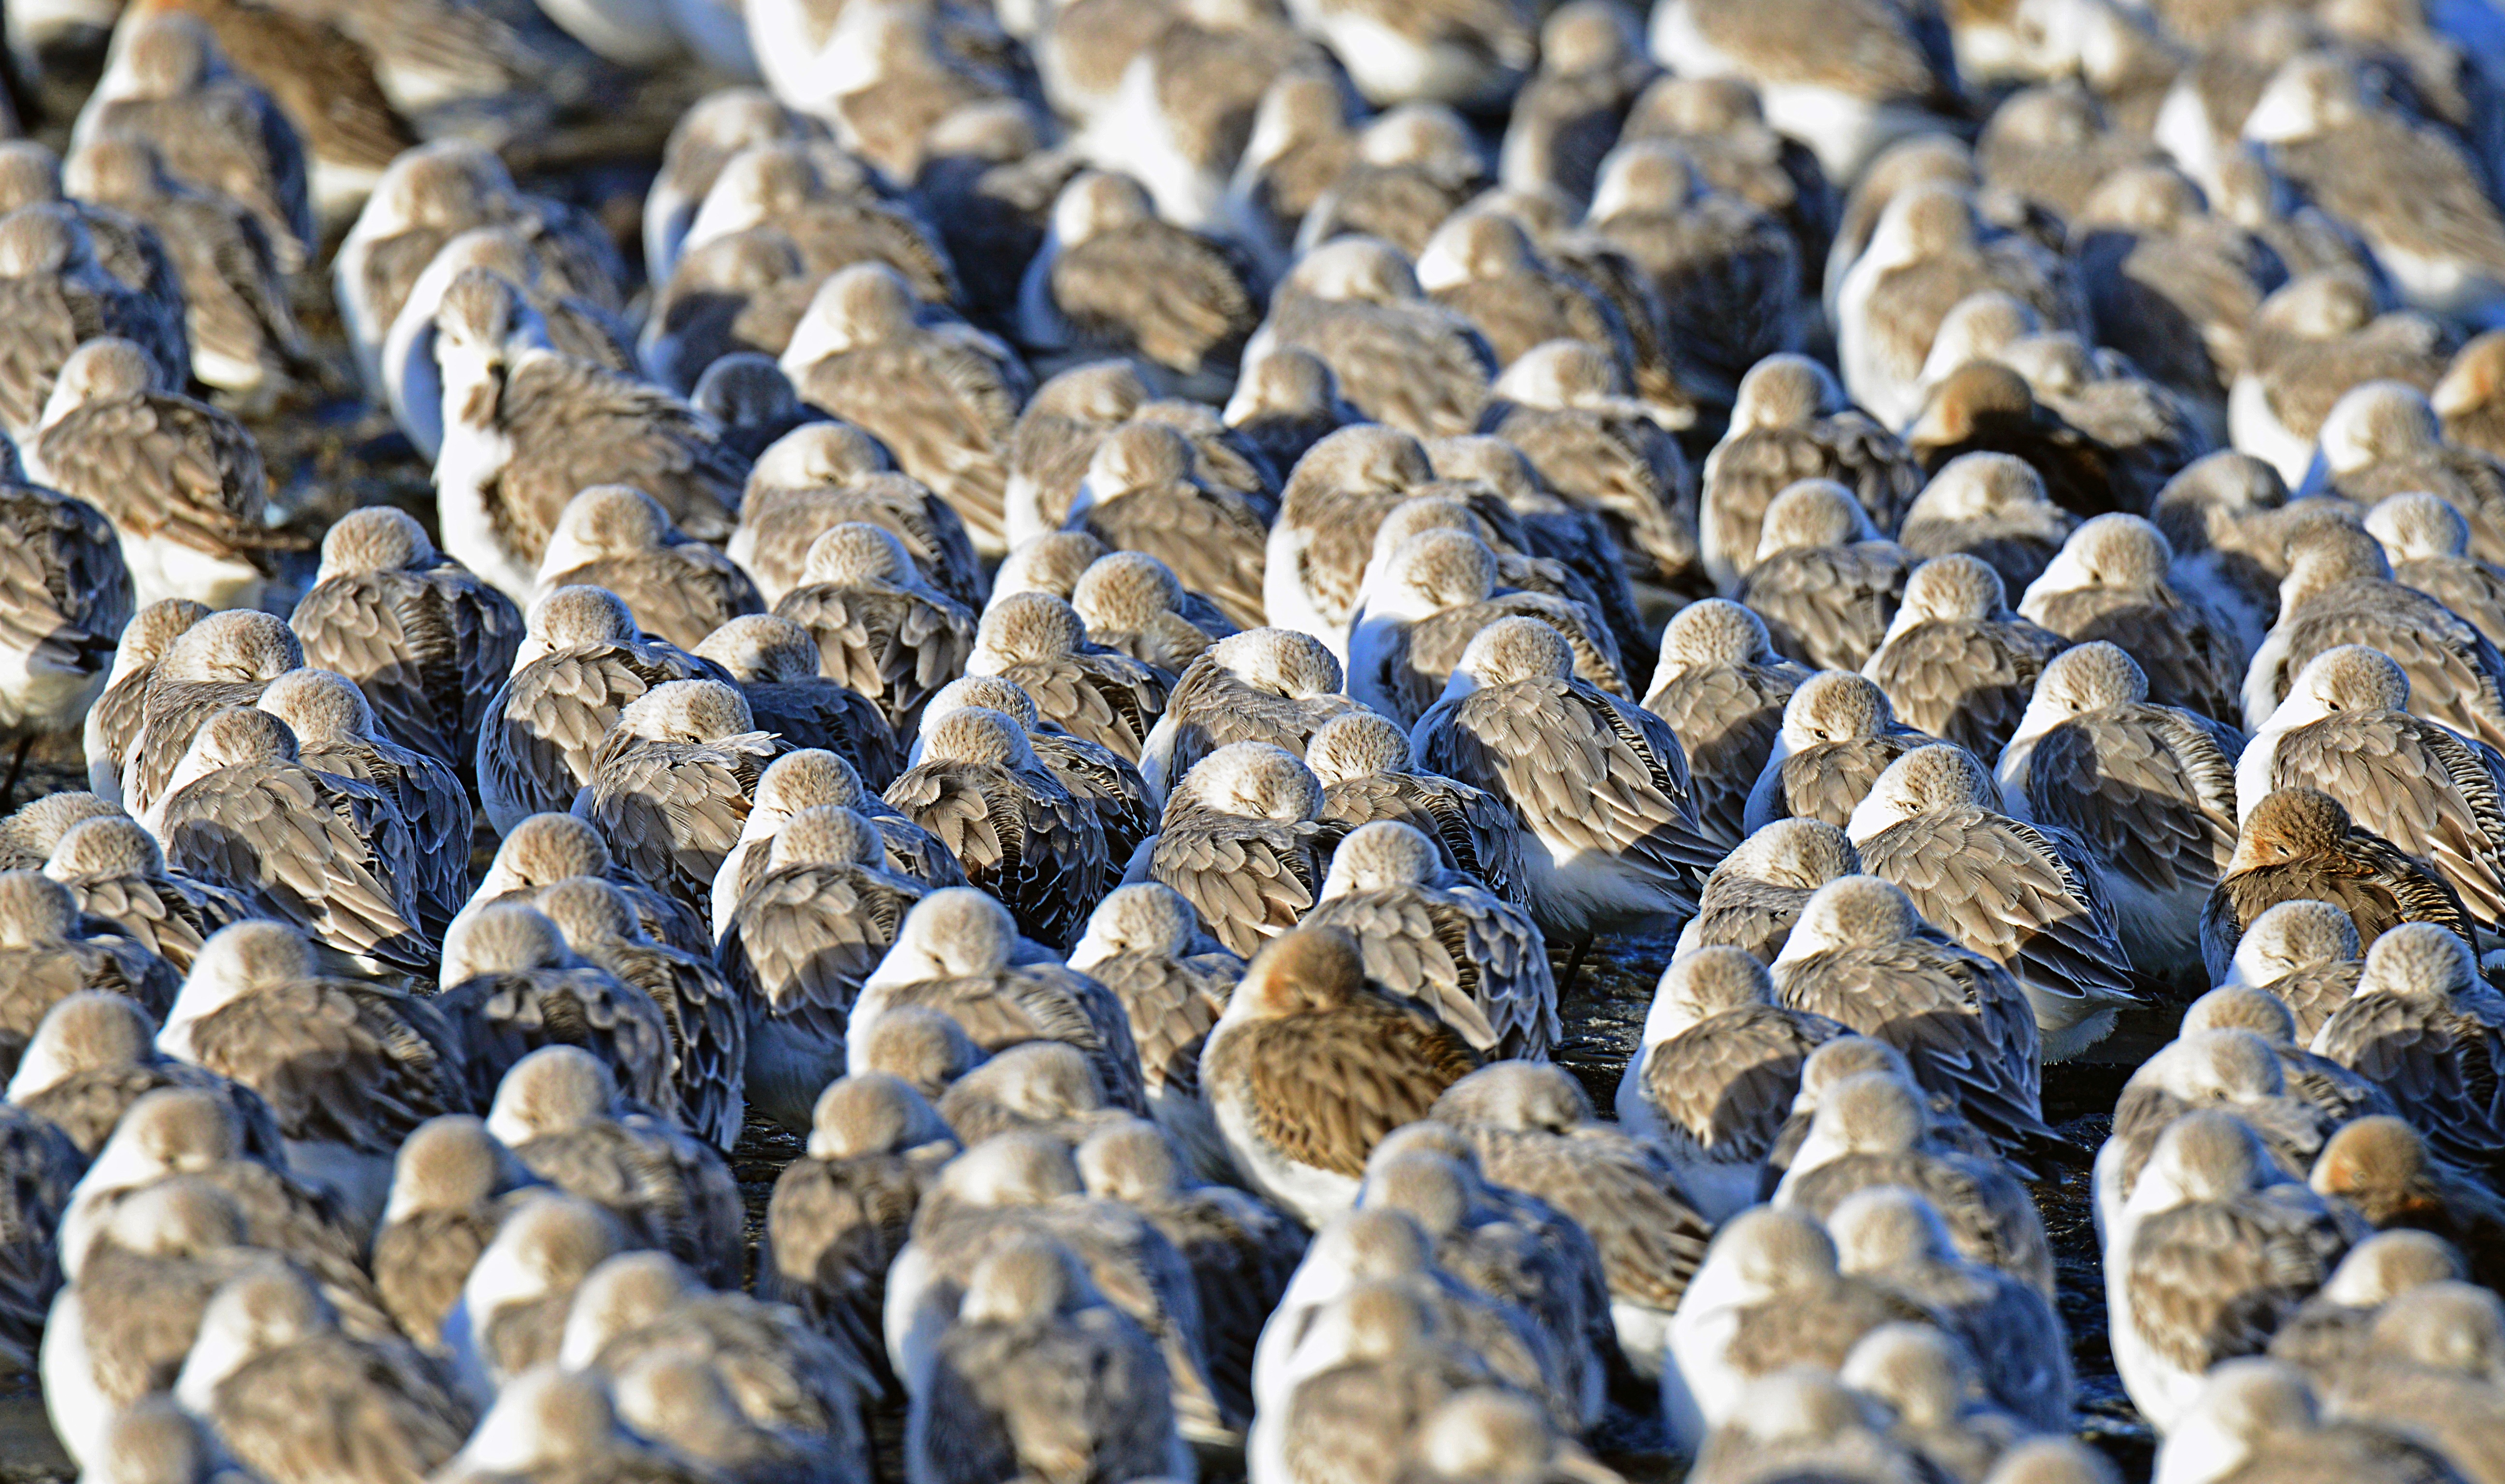
beach, dish, food, produce, oyster, seafood, invertebrate, birds, cockle, sanderlings, cuxhaven, sunflower seed, clams oysters mussels and scallops